Soltau-Lüneburg Training Area

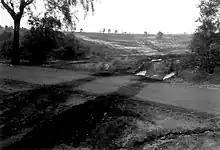
Tank tracks crossing a path near Wilsede in 1960

The Soltau-Lüneburg Training Area (SLTA) was a British and Canadian military training area in North Germany from 1963 to 1994. It was governed by the Soltau-Lüneburg Agreement (SLA) between the Federal Republic of Germany, the United Kingdom and Canada. The area was located in the Lüneburg Heath in the state of Lower Saxony and was used particularly by tanks and other armoured vehicles.